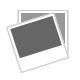
me to you reach for the stars figurine